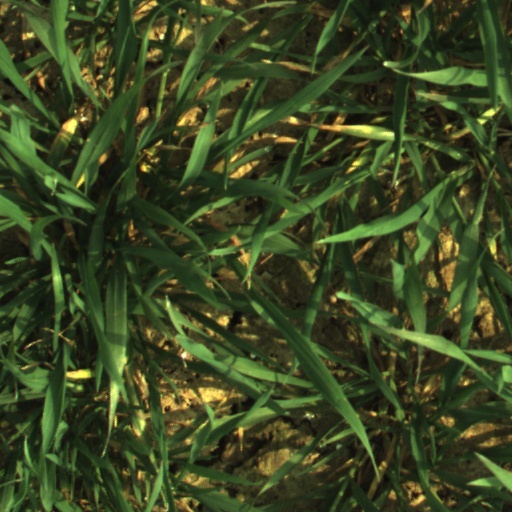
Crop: wheat